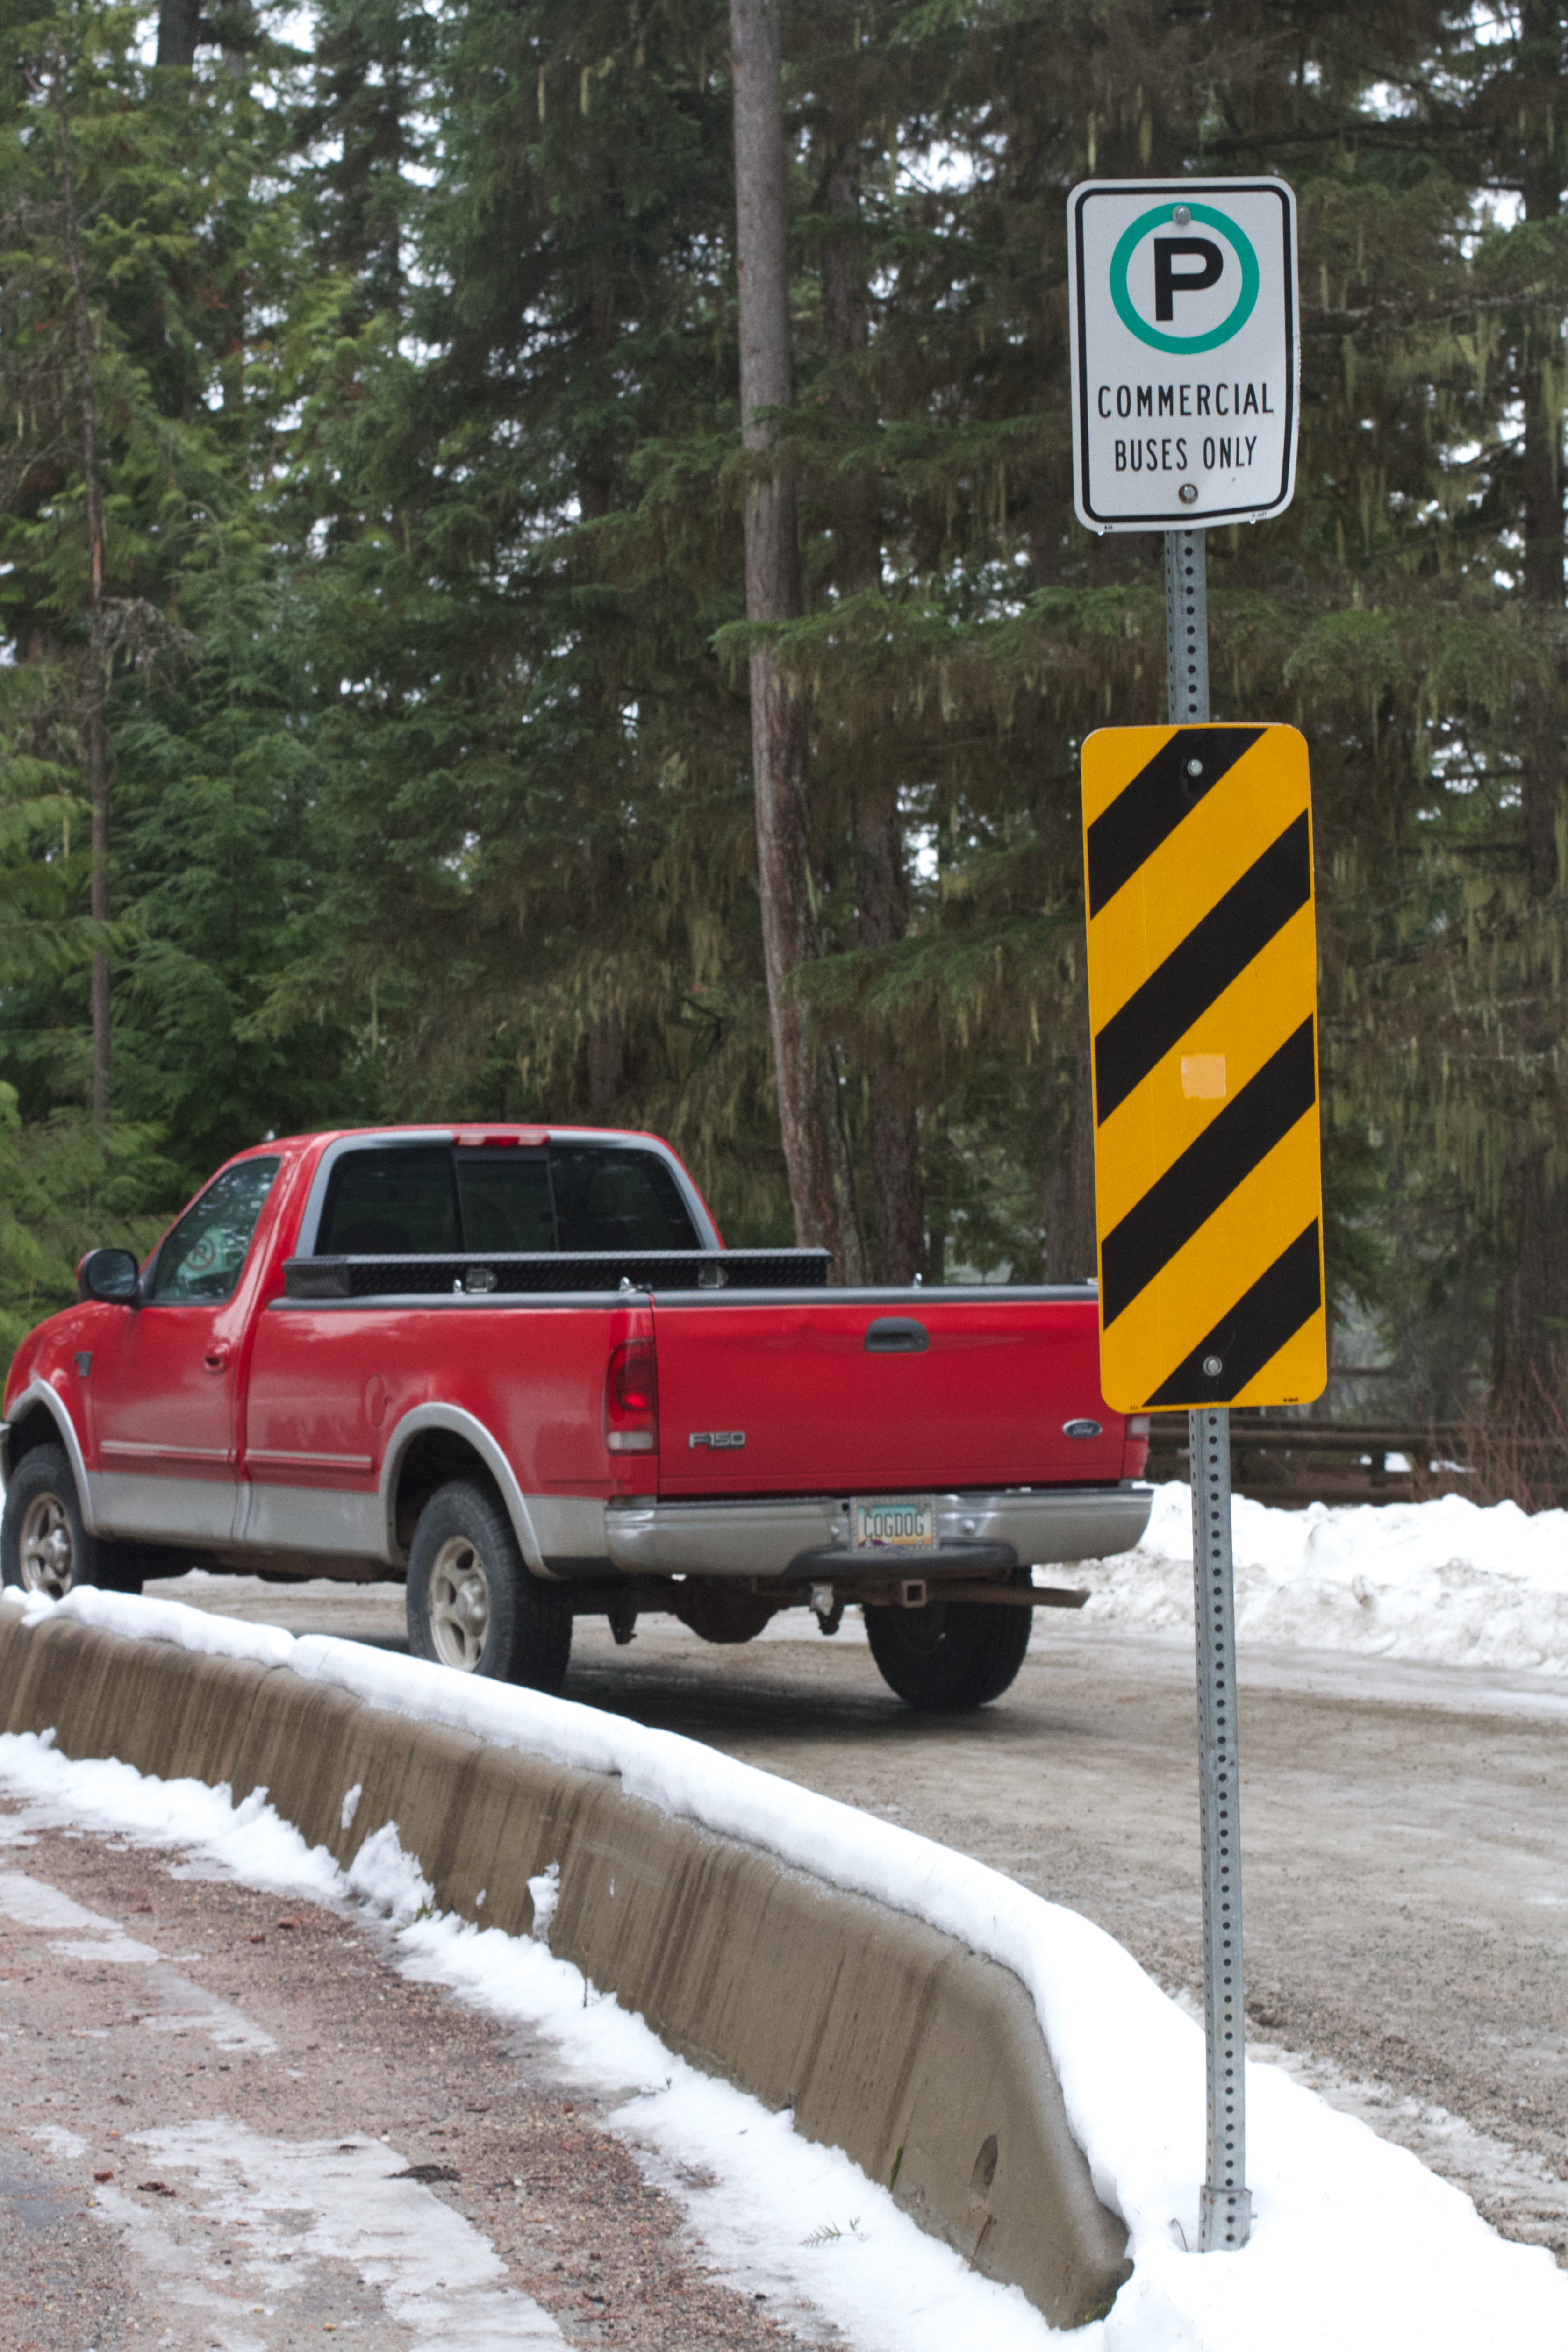
snow, car, transport, vehicle, weather, lane, off roading